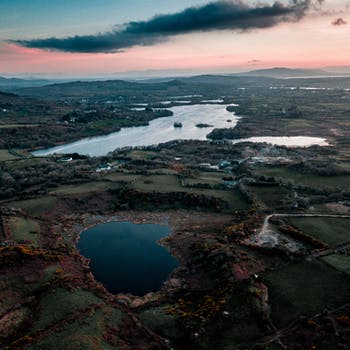
Label: No Watermark